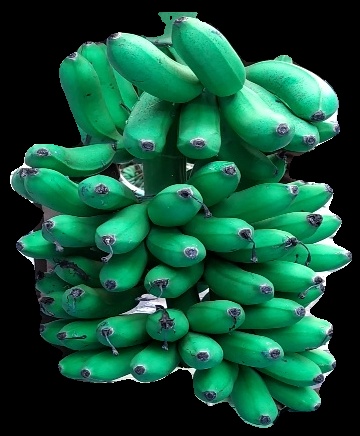
Variety: rasbale
Grade: grade1